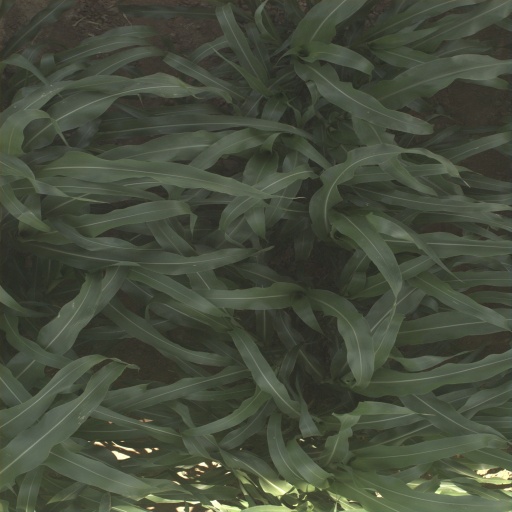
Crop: sorghum